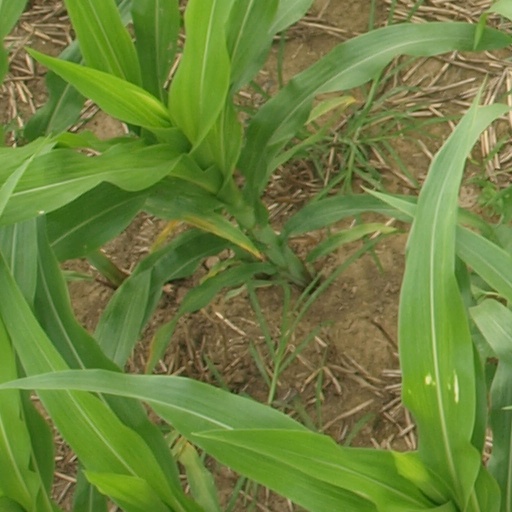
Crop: maize; corn